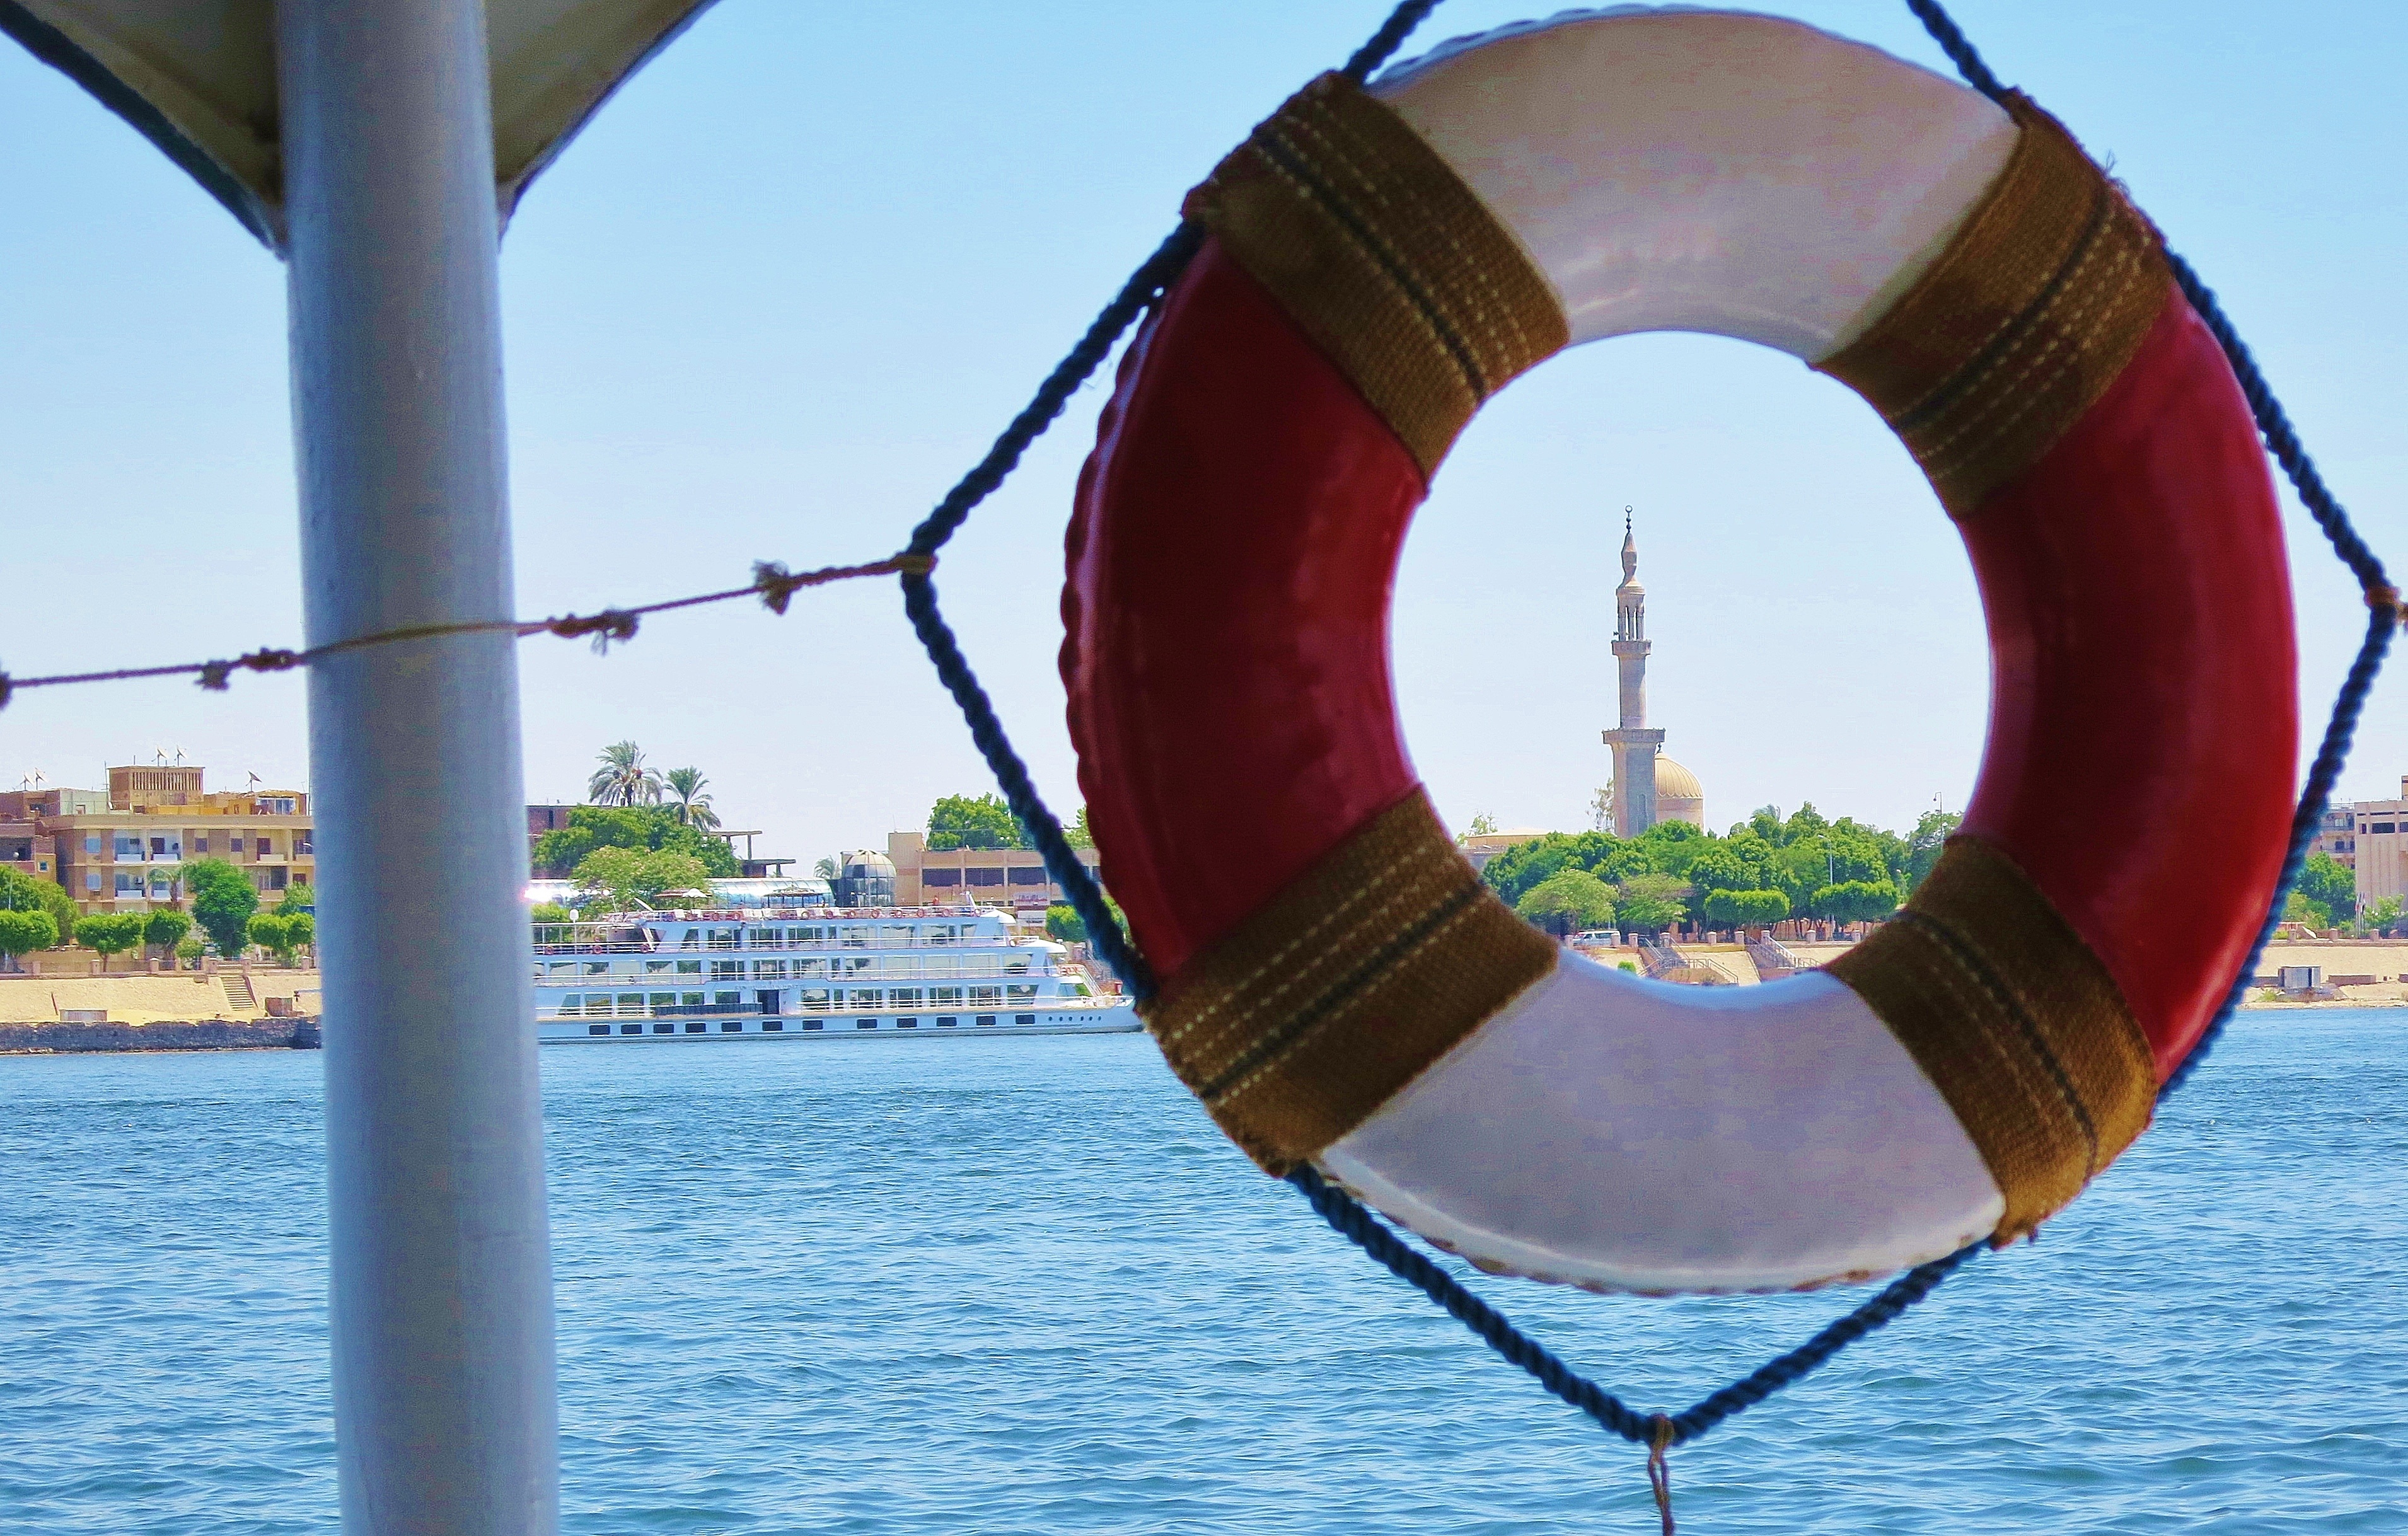
sea, water, boat, wind, river, ship, travel, boot, vehicle, holiday, egypt, bank, famous, luxor, shipping, lifebuoy, more, nile, lifebelt, longship, viking ships